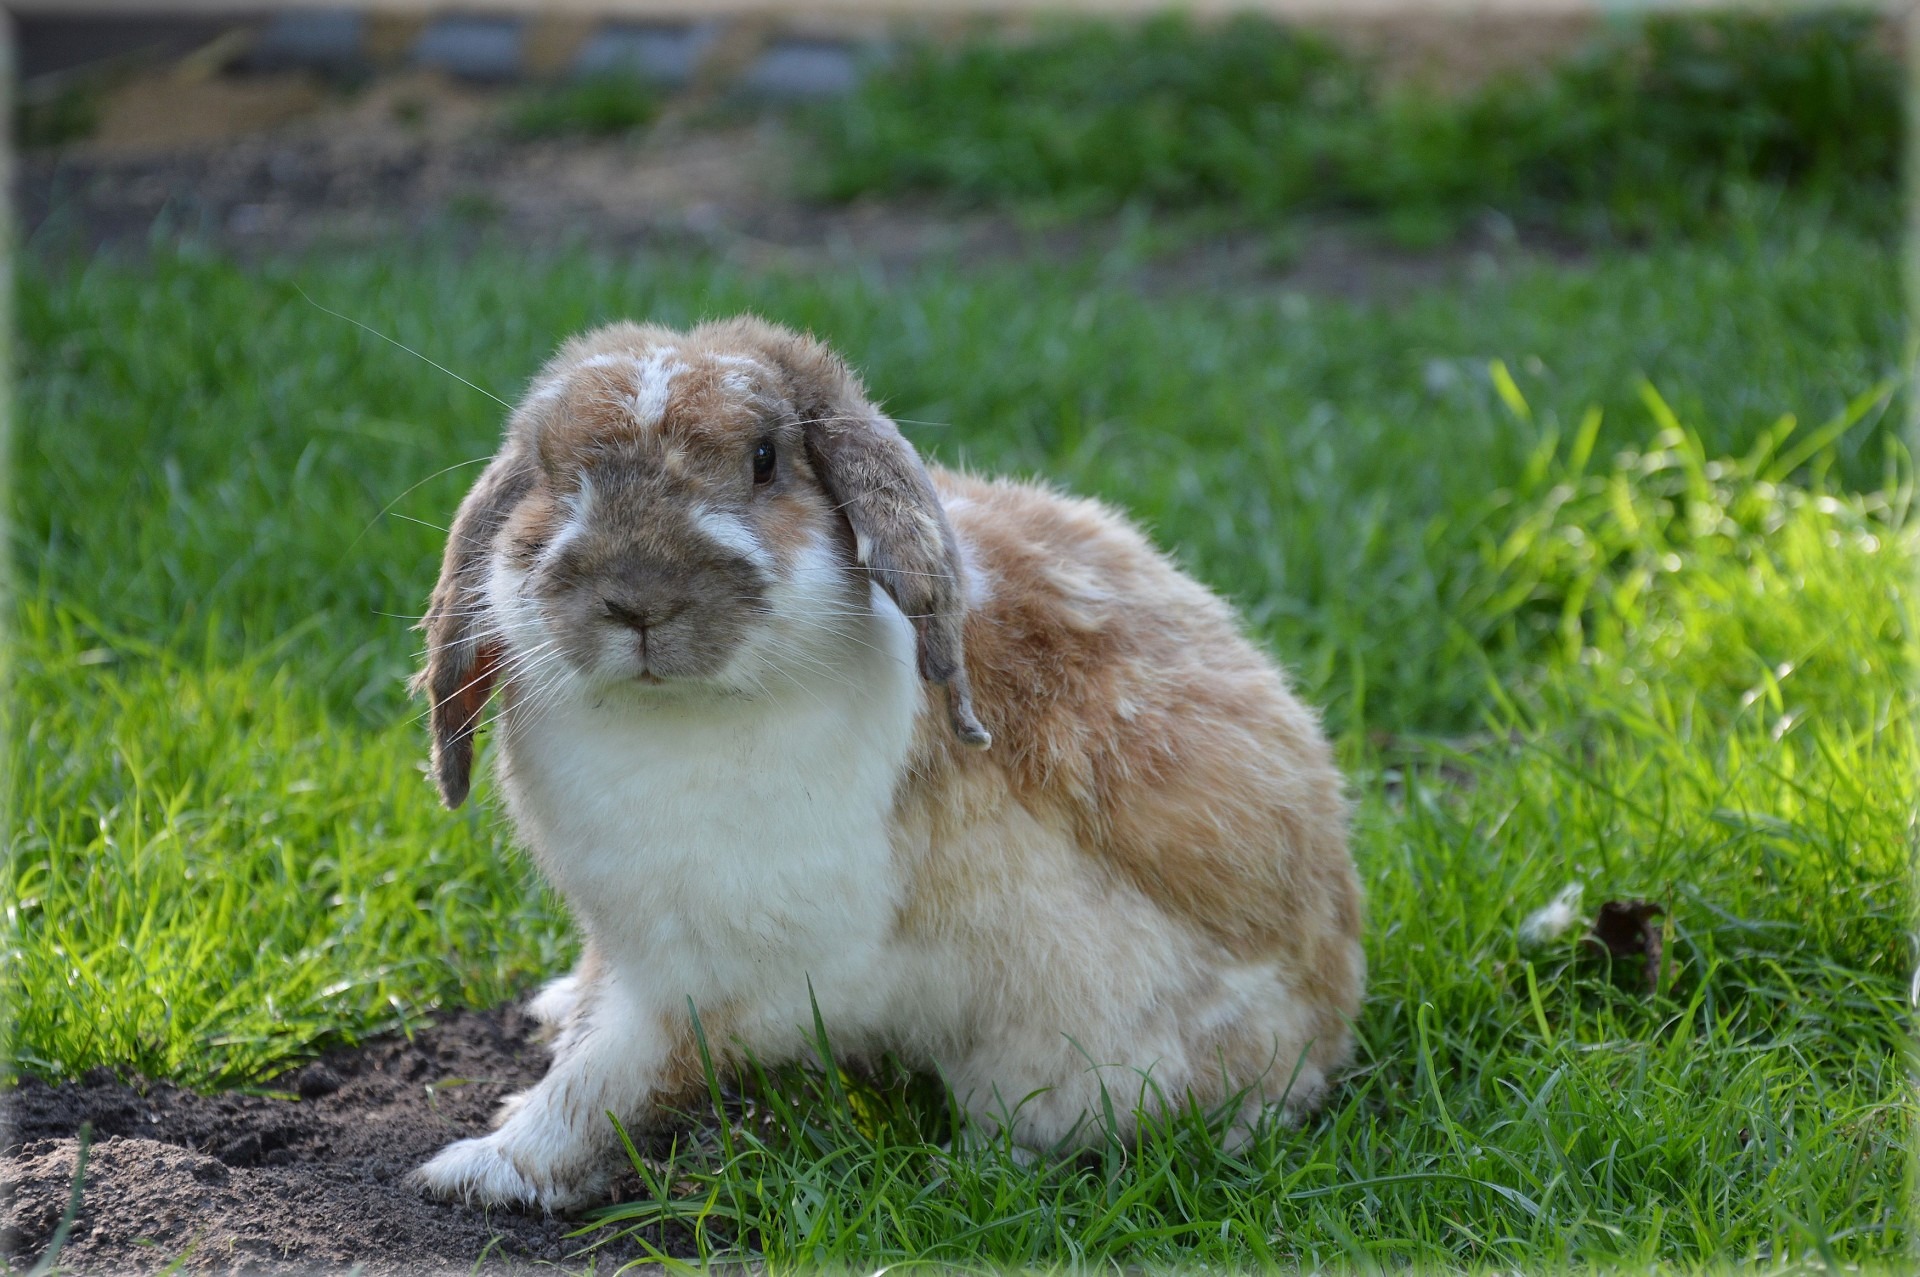
nature, grass, farm, animal, environment, pet, fur, young, mammal, rodent, fauna, rabbit, outdoors, whiskers, zoology, vertebrate, domestic, adorable, species, domestic rabbit, rabits and hares